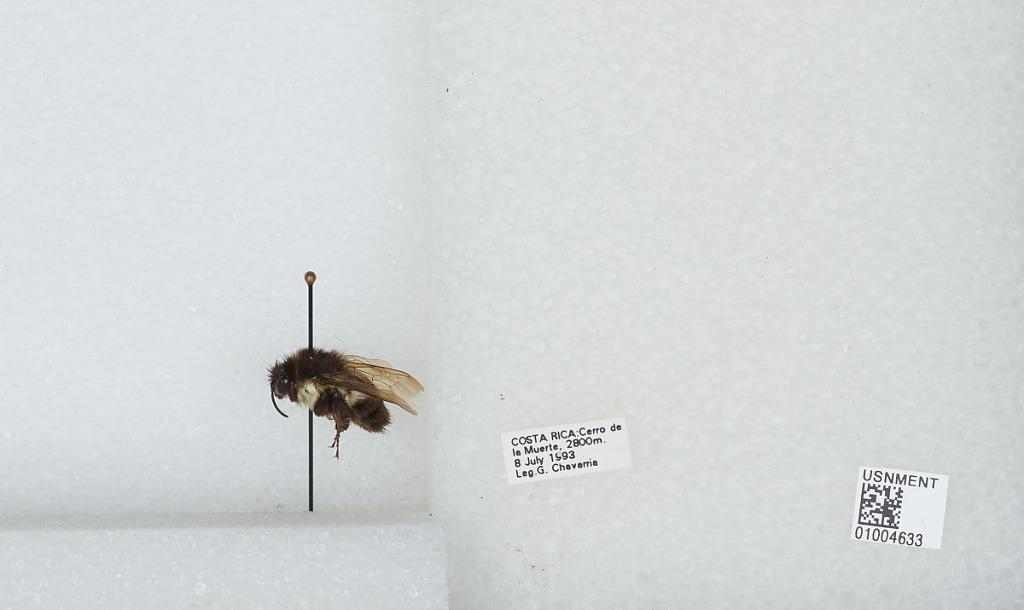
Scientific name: Bombus (Pyrobombus) ephippiatus (Say)
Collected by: G. Chavarria
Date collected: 1993-7-8
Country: Costa Rica
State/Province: San Jose
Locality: Cerro de la Muerte
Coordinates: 9.5583, -83.7239